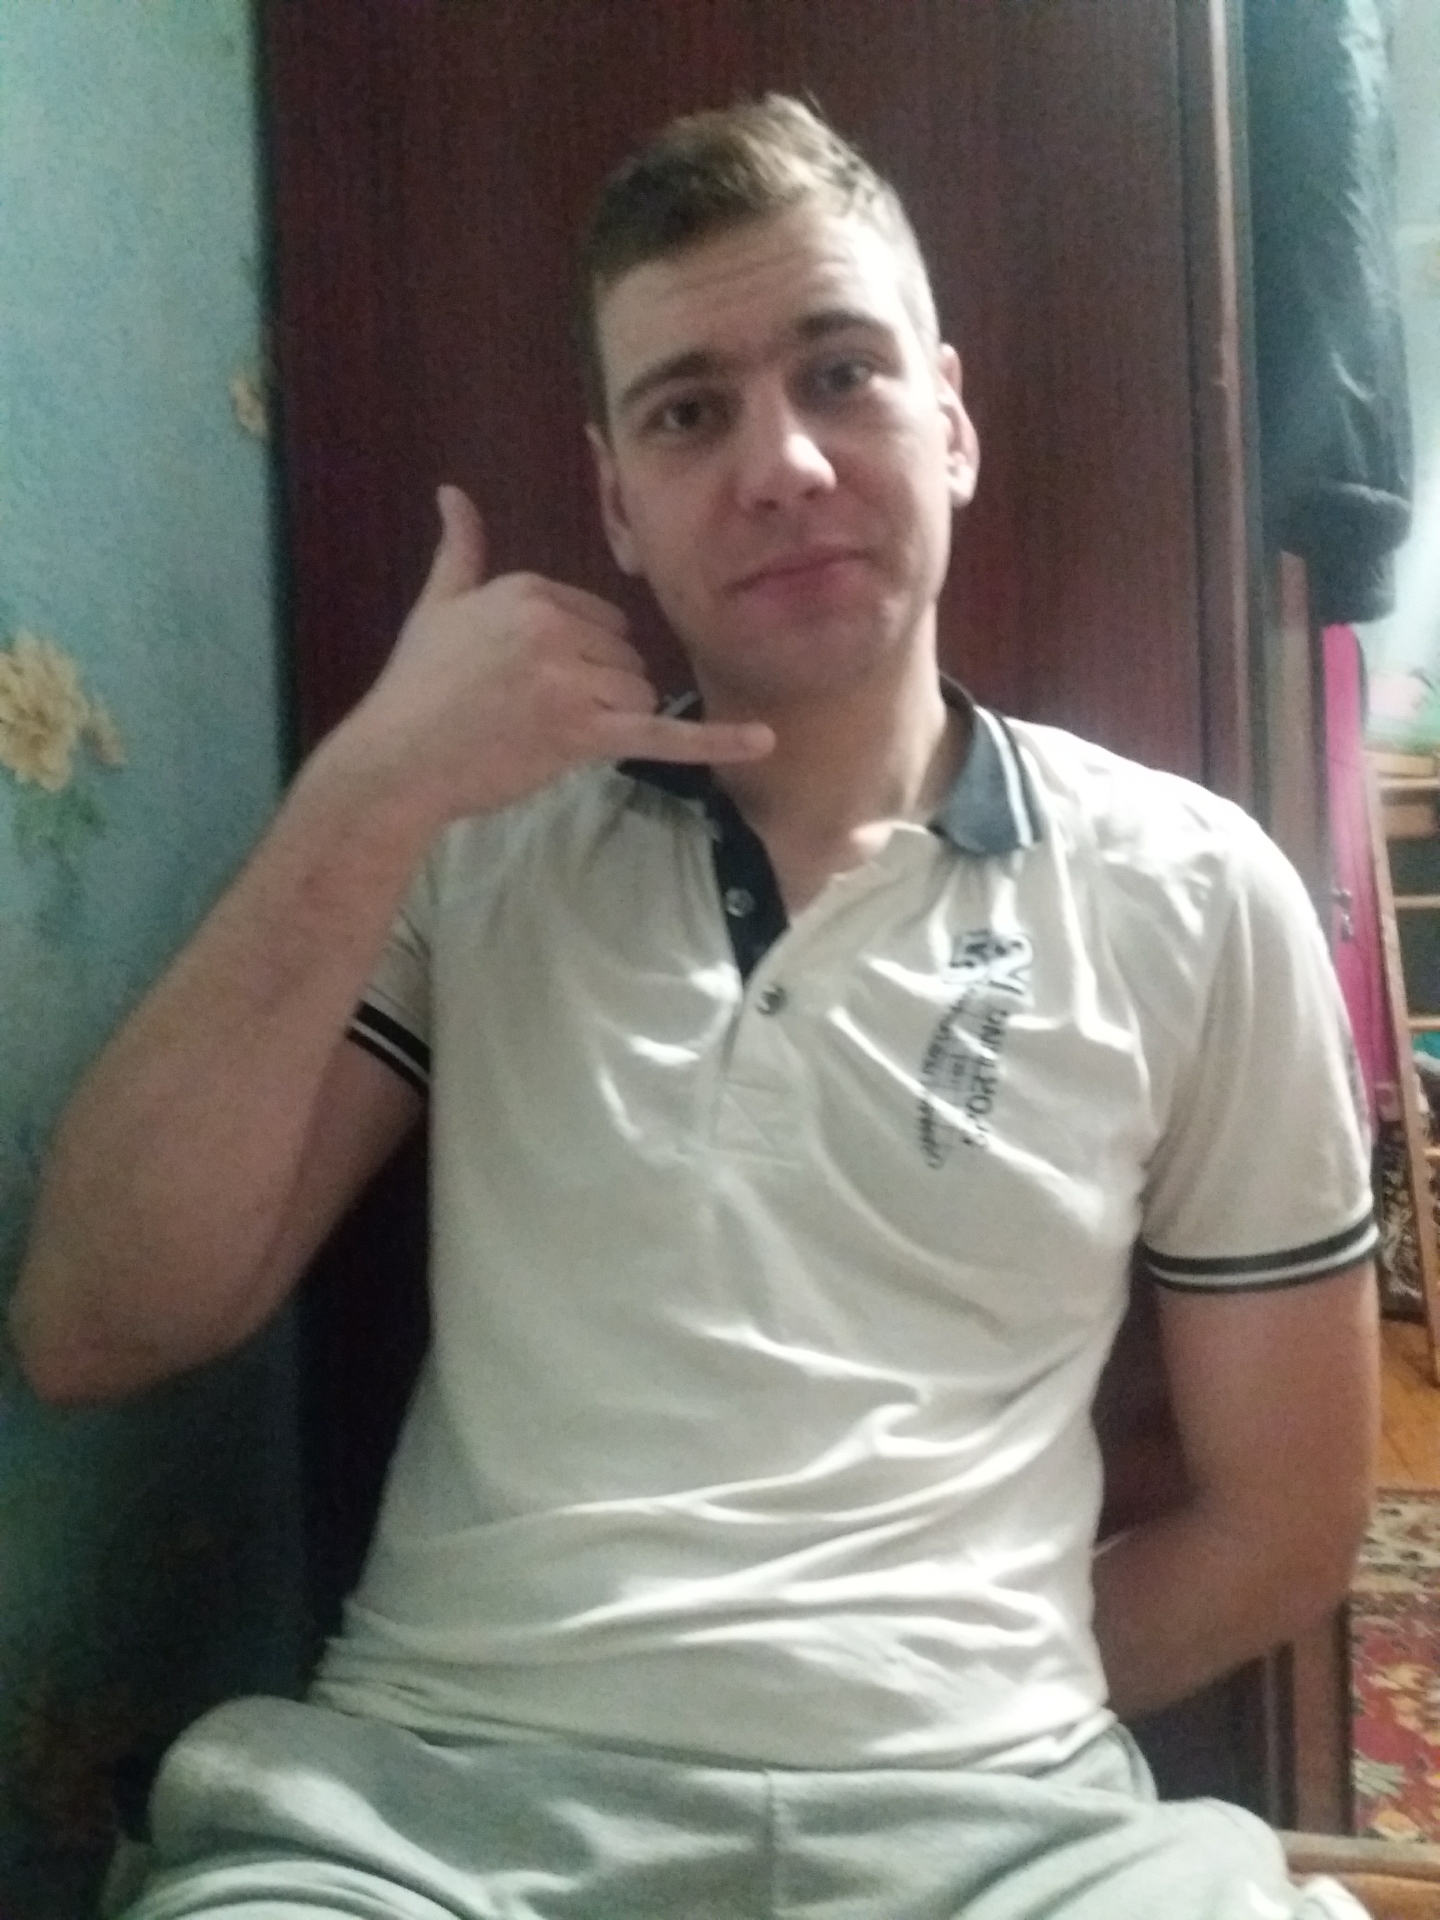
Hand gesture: call